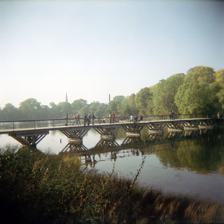
Building: Dyssebroen
Country: Denmark
Year built: 1998
Bridge in Copenhagen, Denmark Dyssebroen Coordinates 55°40′24″N 12°36′24″E / 55.6734°N 12.6066°E / 55.6734; 12.6066 Carries Pedestrian and bicycle traffic Crosses Stadsgraven Locale Copenhagen , Denmark Maintained by Freetown Christiania Characteristics Design Beam bridge Material Douglas timber Total length App. 60 m Width 2 m History Designer Architecture without architects Construction end July 1998 Location Dyssebroen is a pedestrian and cycle bridge located in the area known as Freetown Christiania in Copenhagen , Denmark . It connects the Christianshavn Side main portion of the community to its more 'rural' Amager Side backdrop across Stadsgraven , the former moat of the Christianshavn Rampart which formed part of the Bastioned Fortification Ring which used to guard the city. History A timber bridge was constructed at the site in the beginning of the 20th century, built to a particularly robust design because it catered for heavy military traffic. When Freetown Christiania was founded in 1971, the bridge became the main link between the two parts of the community, the larger and more 'urban' Christianshavn side and the smaller and more 'rural' Amager Side. In the 1990s it became clear that the bridge was in strong need of thorough restoration. When it was dismantled it turned out that it was hit even harder with rot than had first been assumed and that a brand new bridge was needed. A team of German journeymen from Ax & Kelle was engaged in the project and construction started in April 1998. Ten journeymen spent a total of 2,500 hours over a period of three month before the bridge was completed. Design Dyssebroen viewed from the top of Church of Our Saviour The intact underwater parts of the old bridge was preserved and used as a foundation for the new bridge which is constructed in Douglas timber . The bridge has two semi-circular projections lined by benches along the way. See also Cycling in Copenhagen Parks and open spaces in Copenhagen References